Mughal garden

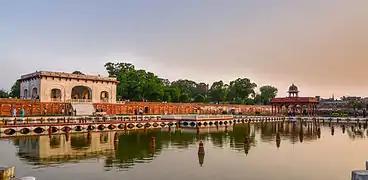
The Shalimar Gardens in Lahore, Pakistan, are among the most famous of all Mughal-era gardens.

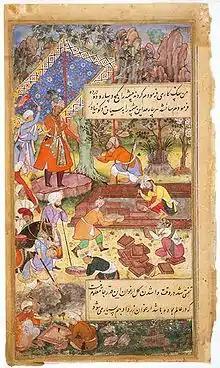
Mughal Emperor Babur supervising the creation of a garden

A Mughal garden is a type of garden built by the Mughals. This style was influenced by the Persian gardens particularly the Charbagh structure, which is intended to create a representation of an earthly utopia in which humans co-exist in perfect harmony with all elements of nature.